Toxic Substances Control Act of 1976

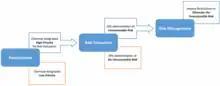
Existing Chemicals Review process

There have been many challenges in the implementation of TSCA. First, according to David Markell, Professor of Law at Florida State University, TSCA and preexisting regulations have "an after-the-fact focus" that fails to protect individuals before toxic substances are released in products and is media focused without addressing how to control pollution within communities.